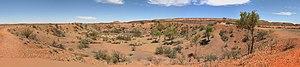
Les cratères de Henbury constituent un groupe de 13 cratères météoritiques situé dans les Territoires du Nord en Australie.